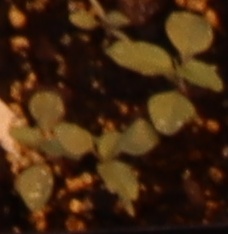
Label: Redroot Pigweed